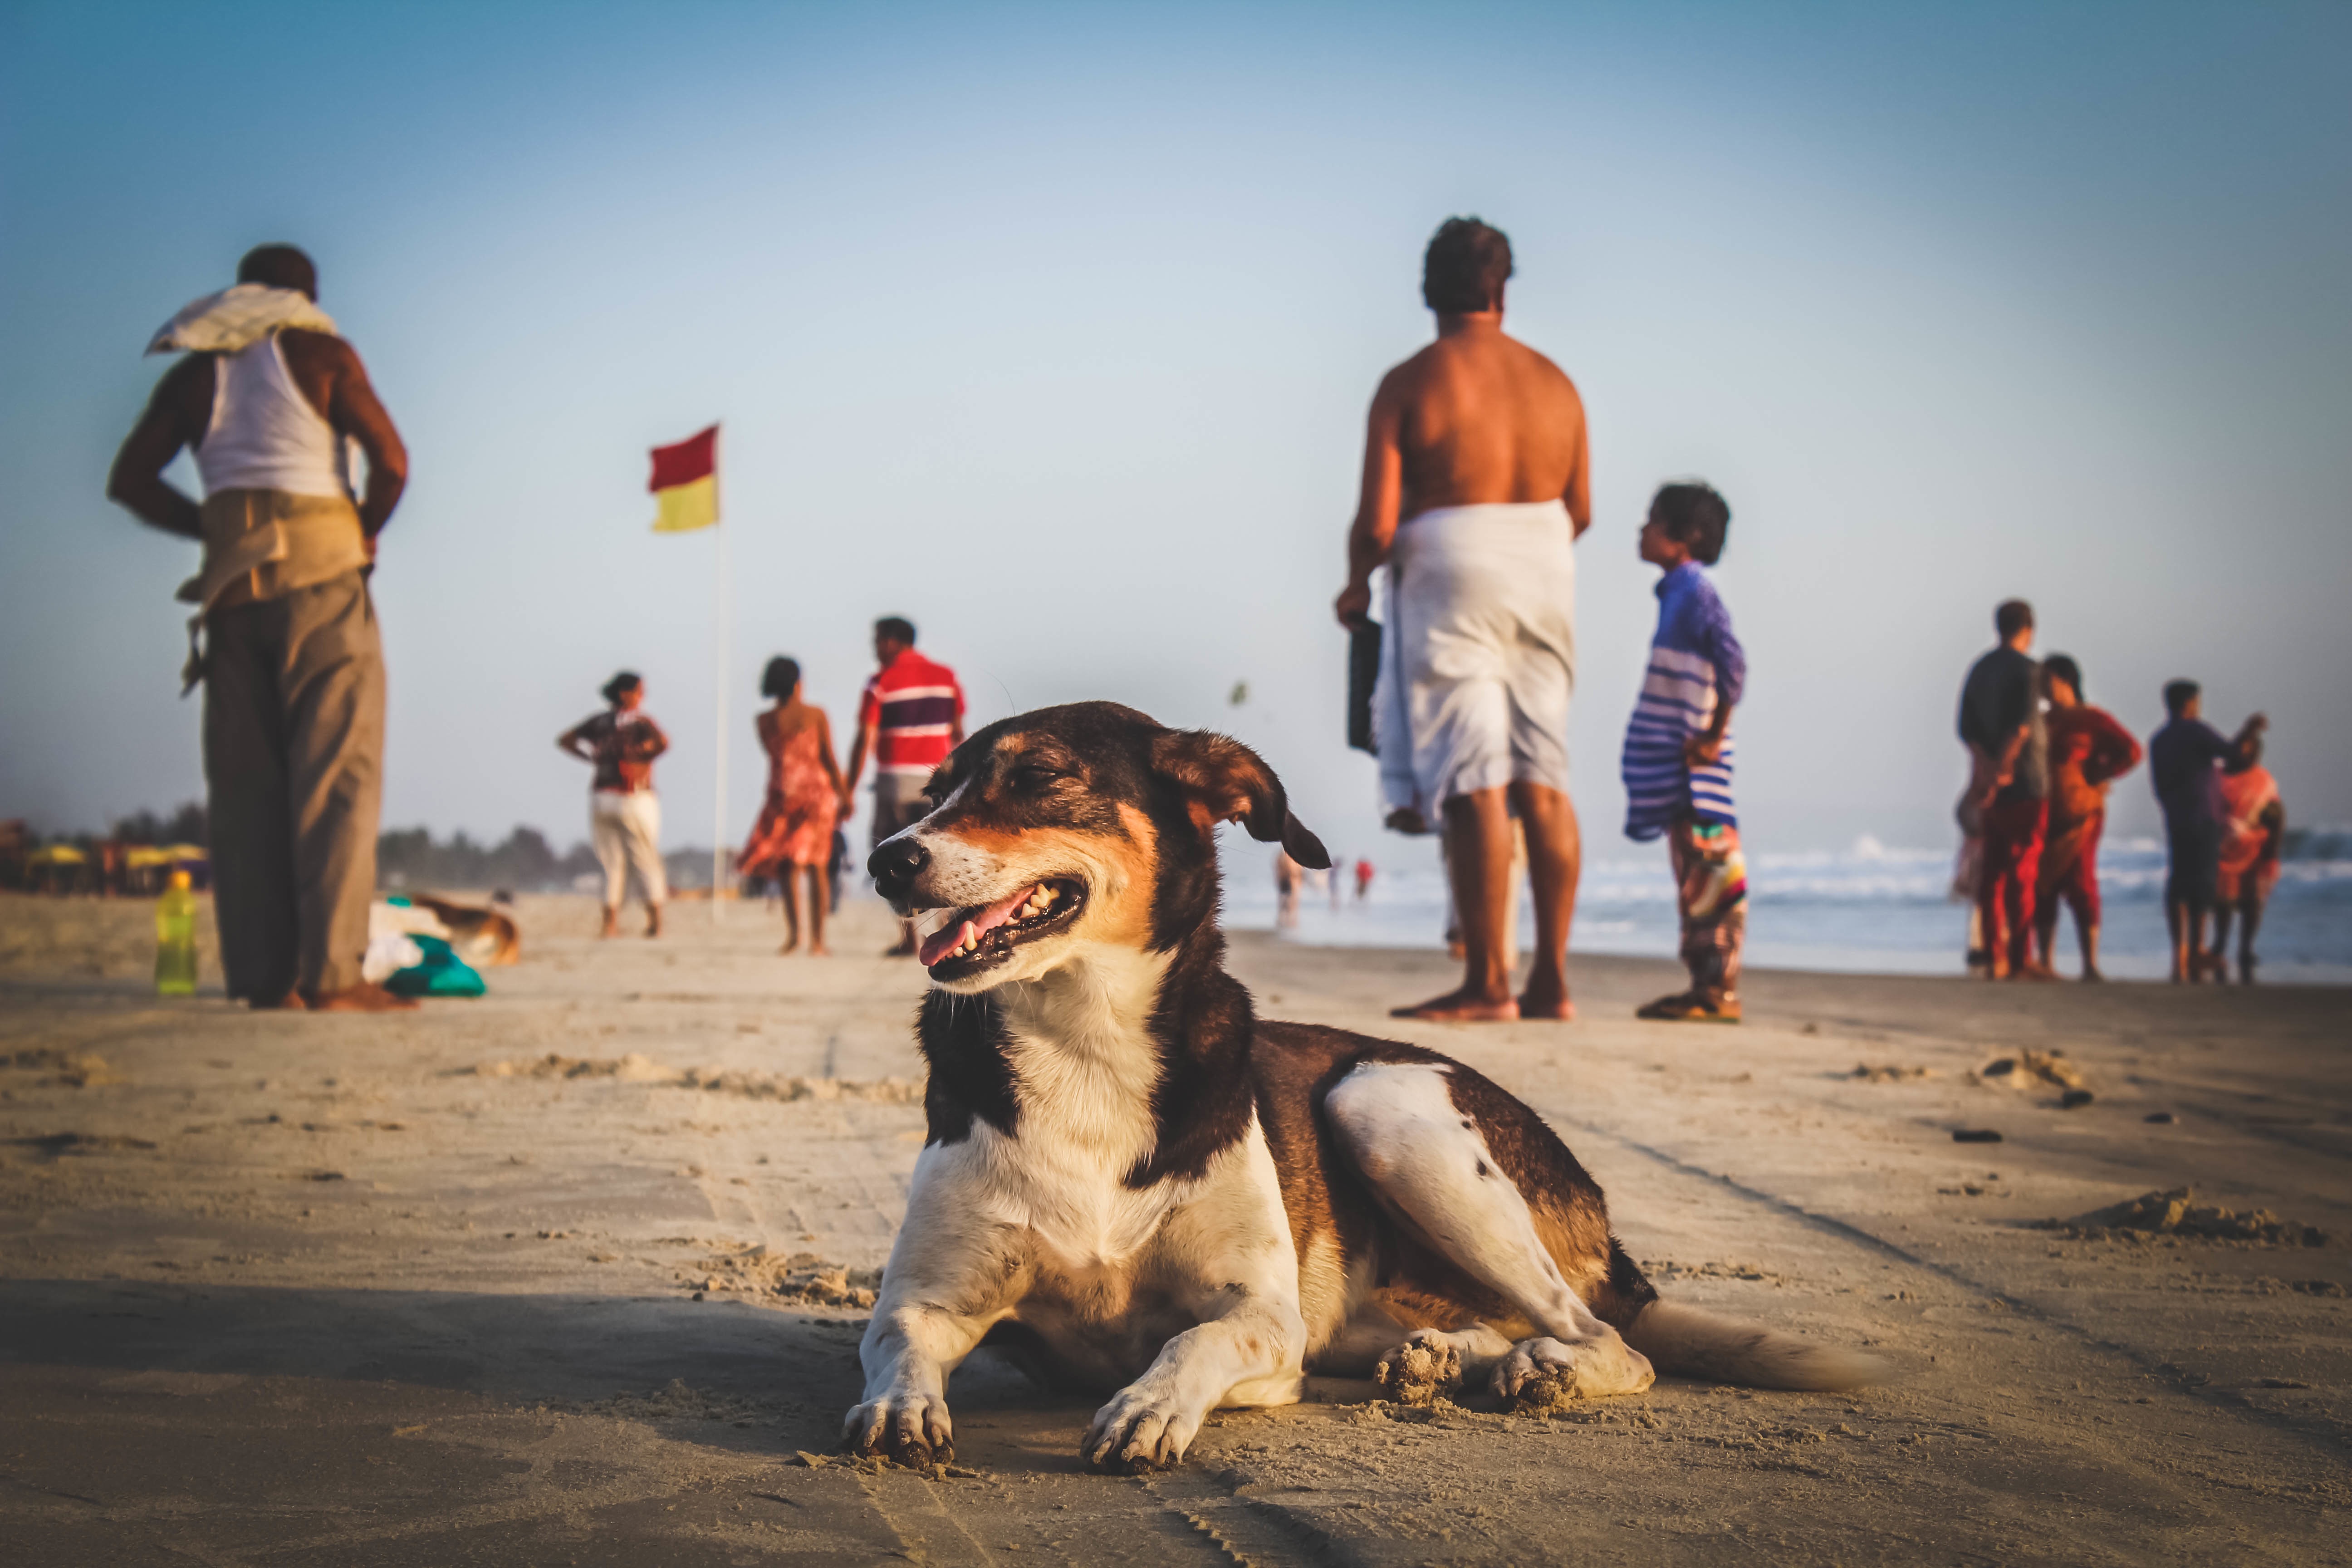
beach, dog, dog walking, dog like mammal